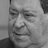
Emotion: sad